The Moonraker

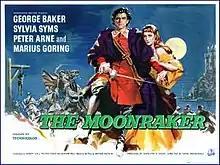
British cinema poster

The Moonraker is a 1957 British swashbuckler film directed by David MacDonald and starring George Baker, Sylvia Syms, Marius Goring, Gary Raymond, Peter Arne, John Le Mesurier and Patrick Troughton. It was based on the 1952 play of the same title by Arthur Watkyn. It was released in 1958.